Gianfranco Rastrelli

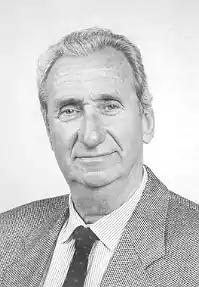
Photo of Gianfranco Rastrelli

Gianfranco Rastrelli (28 February 1932 – 21 November 2018) was an Italian politician and trade unionist.